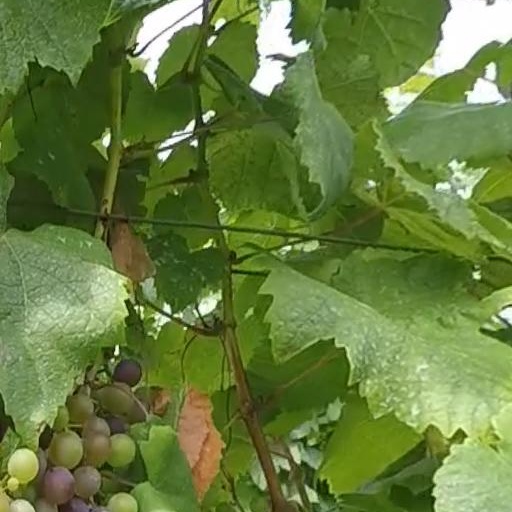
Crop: grape